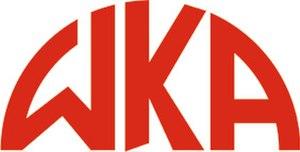
Le full-contact est un sport de combat appartenant aux formes de boxes pieds-poings nées aux États-Unis dans les années 1960 et 1970 et surnommé dans ce pays « kick-boxing ».
La World Kickboxing Association est une structure privée ayant commencé son travail comme une société privée dès 1976 et notamment la vente des articles de sport de karaté.
La WKA-France est l'antenne française de la World Kickboxing and Karate Association - sports de combat et arts martiaux : boxes pieds-poings, submission-wrestling, sports pieds-poings-sol, forms, activités martiales de cardio-fitness, activités d’auto-défense, etc. La WKA-France est née en 1984, sous l’impulsion du Français Jean-Marc Vieille et de son parrain sportif, le grand champion néerlandais, Fred Royers.
Le kick-boxing est une discipline sportive appartenant au groupe des boxes pieds-poings développée au début des années 1960 par les Américains, ou « kick-boxing américain » et parallèlement à la même époque par les Japonais, appelé « kick-boxing japonais » avec autorisation des coups de genou direct, coups de coude et projections de judo. Ce type de boxe, notamment de compétition, a été influencé par de nombreuses pratiques de combat extrême-orientales et également par les boxes occidentales, notamment la boxe anglaise et la boxe française. Pour cette dernière version, depuis les années 1990, la forme la plus médiatique est le tournoi des plus de 93 kg du K-1 World Grand Prix et le tournoi des moins de 70 kg, le K-1 World MAX. Cette pratique peut être assimilée à un art martial compte tenu de ses origines et de sa pratique très usitée dans le Monde des arts martiaux.